Chris Dodd 2008 presidential campaign

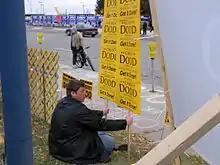
Dodd supporter outside Vets Auditorium in Iowa

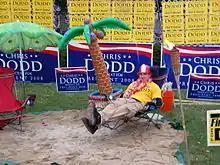
Dodd supporter at the Jefferson-Jackson dinner in November 2007

Dodd supporter in Iowa

In November he started off with two-day events in New Hampshire and then devoted the rest of the month to Iowa. He talked about the need for the United States to redeploy troops out of Iraq, pay attention to global warming and health care, strengthen American ties with their allies including Pakistan and to not start a war with Iran further criticizing Clinton's yes vote on a resolution designating the Iranian Revolutionary Guard Corps as a terrorist organization. During a November 15 debate in Las Vegas he spoke out in favor of free trade and attacked his fellow candidates: